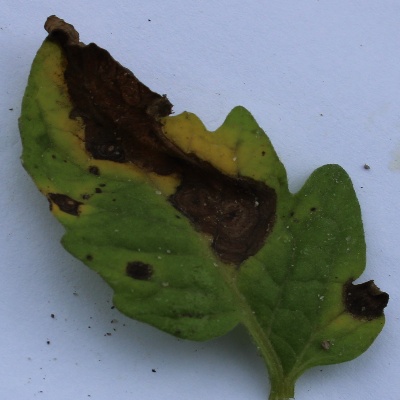
Crop: Tomato
Condition: verticulium wilt